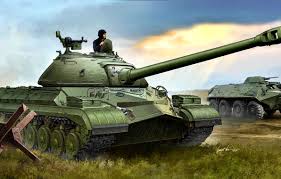
Label: BTR